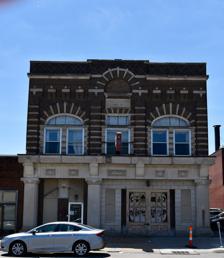
Building: Fire Station No. 2 (Waterloo, Iowa)
Country: United States of America
Year built: 1907
United States historic place Fire Station No. 2 U.S. National Register of Historic Places Show map of Iowa Show map of the United States Location 716 Commercial St. Waterloo, Iowa Coordinates 42°29′37.8″N 92°20′17.5″W / 42.493833°N 92.338194°W / 42.493833; -92.338194 Area less than one acre Built 1907 Architect John G. Ralston Architectural style Renaissance Revival Romanesque Revival MPS Waterloo MPS NRHP reference No. 88001321 Added to NRHP November 29, 1988 Fire Station No. 2 , also known as El Mecca Shrine Club , is a historic building located in Waterloo, Iowa , United States.  The city's paid fire department dates from 1904.  Prior to that Waterloo was served by private fire companies.  Built in 1907, this is the only early fire station left in the city. This building is an eclectic combination of the Renaissance Revival and the Romanesque Revival styles.  It was designed by the prominent Waterloo architect John G. Ralston. The decorative elements on the main floor are found in the columns with foliated capitals that support a broad entablature .  The second story is primarily brick with lighter stone accents for a polychromatic effect.  The building was used as a fire station until 1969 when the city built five new stations. Black Hawk County used the building as an office to issue food stamps. El Mecca Shrine acquired the building in 1976 and converted it into a restaurant and club.  It was listed on the National Register of Historic Places in 1988. References